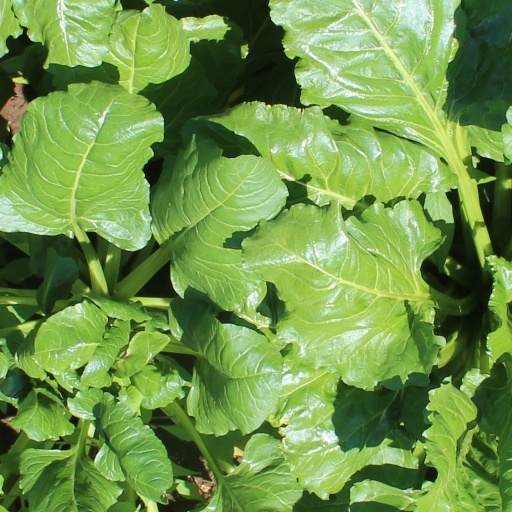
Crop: sugar beet